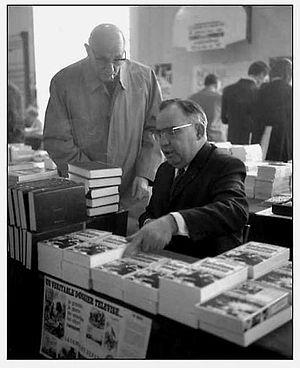
en dédicace
Albert Ouzoulias, dit « colonel André », est un militant communiste et résistant français.